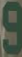
Number: 9